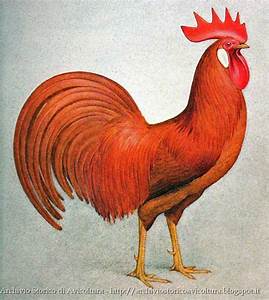
Label: chicken